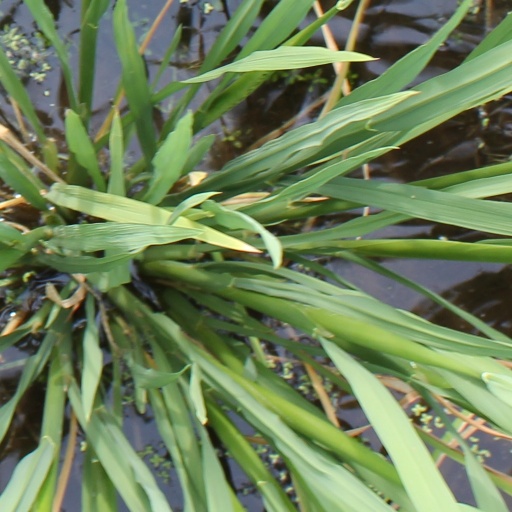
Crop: rice